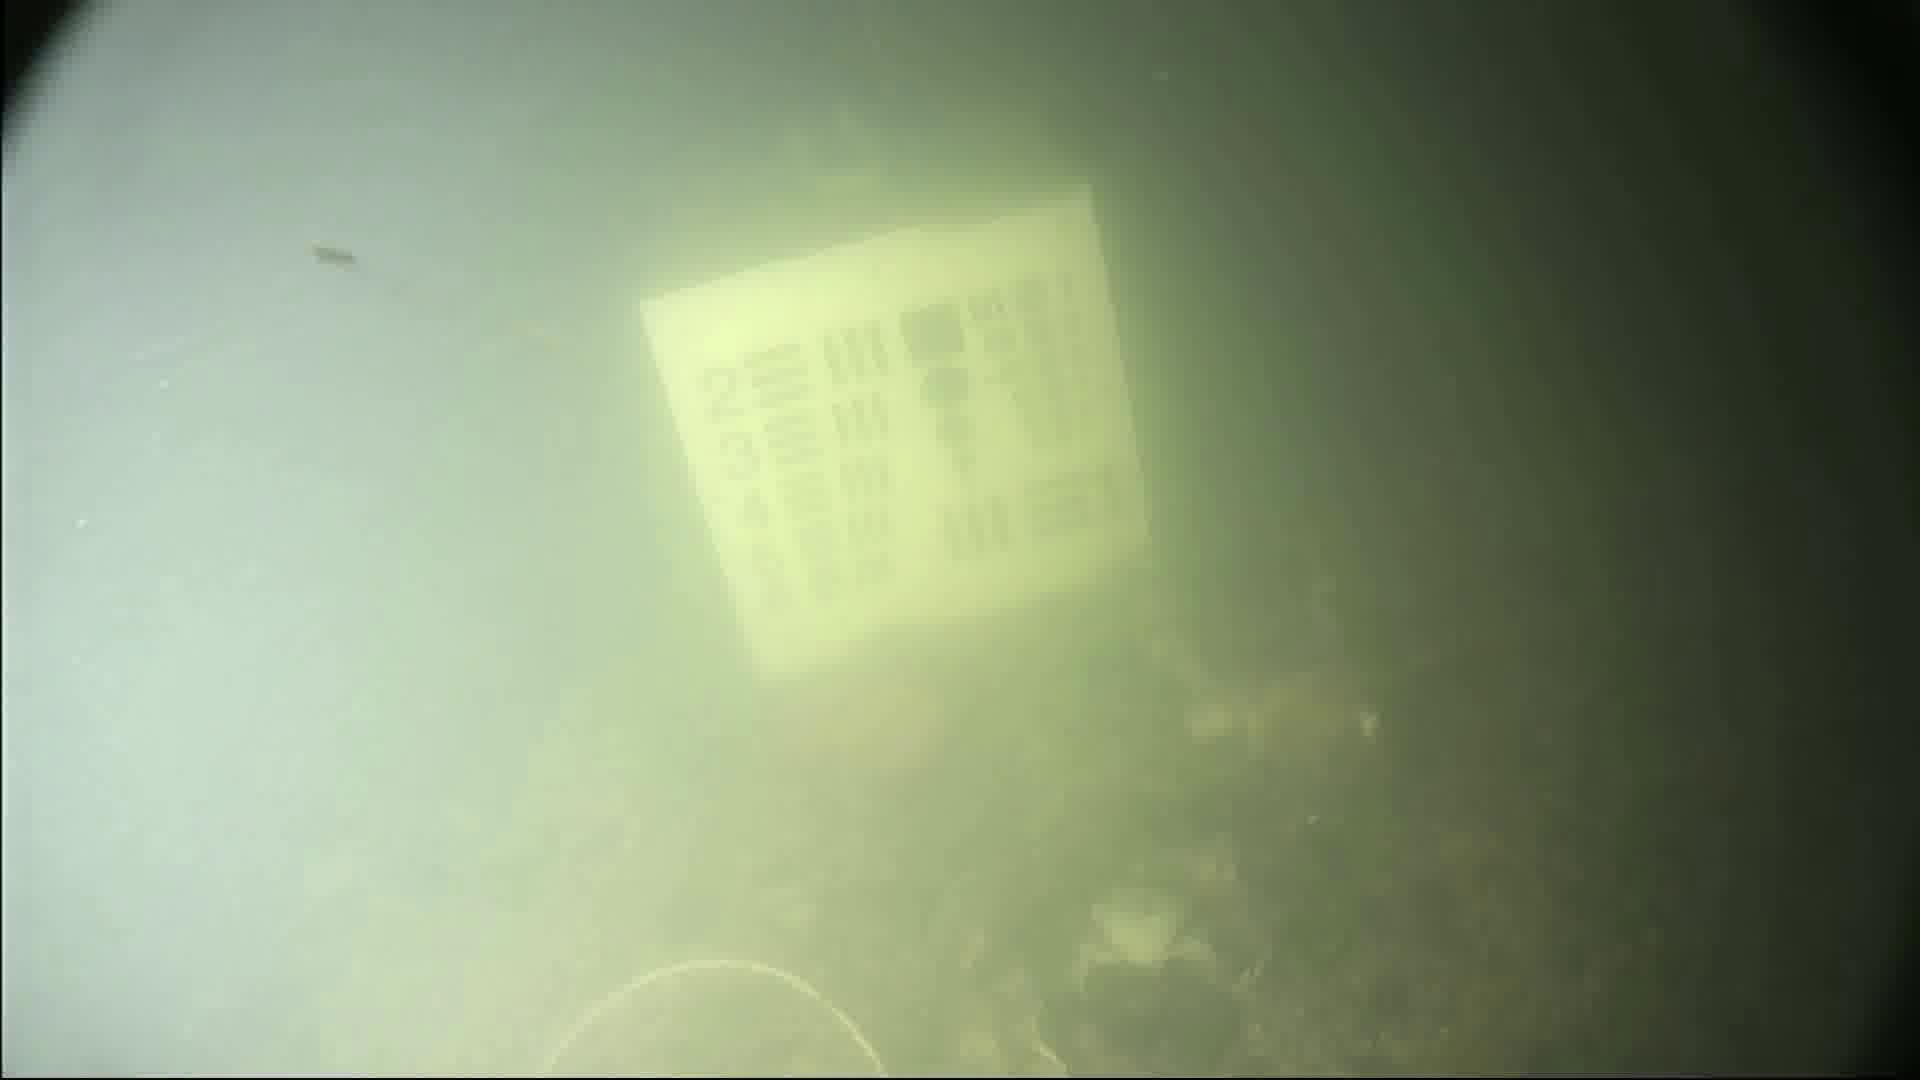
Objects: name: crab